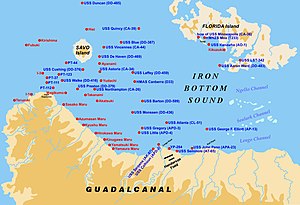
Ironbottom Sound
Kort over placeringen af skibsvrag i Ironbottom Sound
"""Ironbottom Sound"" er det navn som allierede søfolk gav Savo Sundet, farvandet mellem Guadalcanal, Savo Island og Florida Island i Solomonøerne på grund af det stor antal skibe og fly, som sank her. Dusinvis af skibe og fly sank under Slaget om Guadalcanal i 1942 og 1943. Inden krigen kaldtes det Sealark Sound. Ironbottom Sound udgør den sydlige del af The Slot."